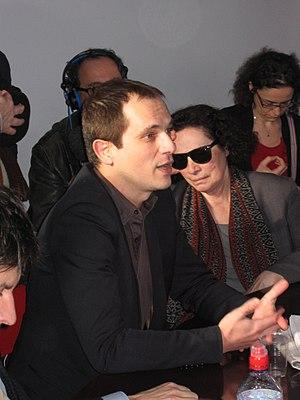
Michaël Foessel le 14 mars 2014 dans les locaux du journal Libération
Michaël Fœssel est un philosophe français né en 1974 à Thionville.